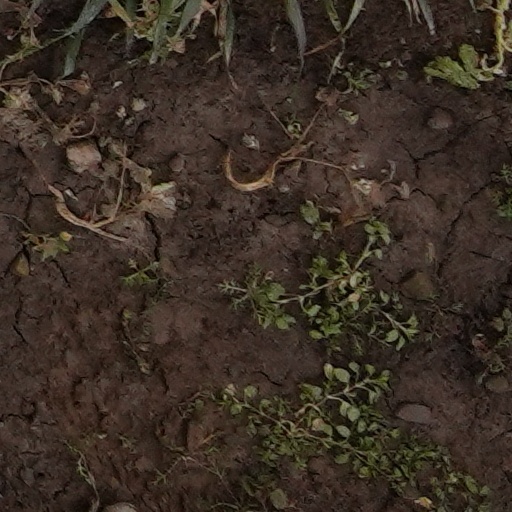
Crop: wheat